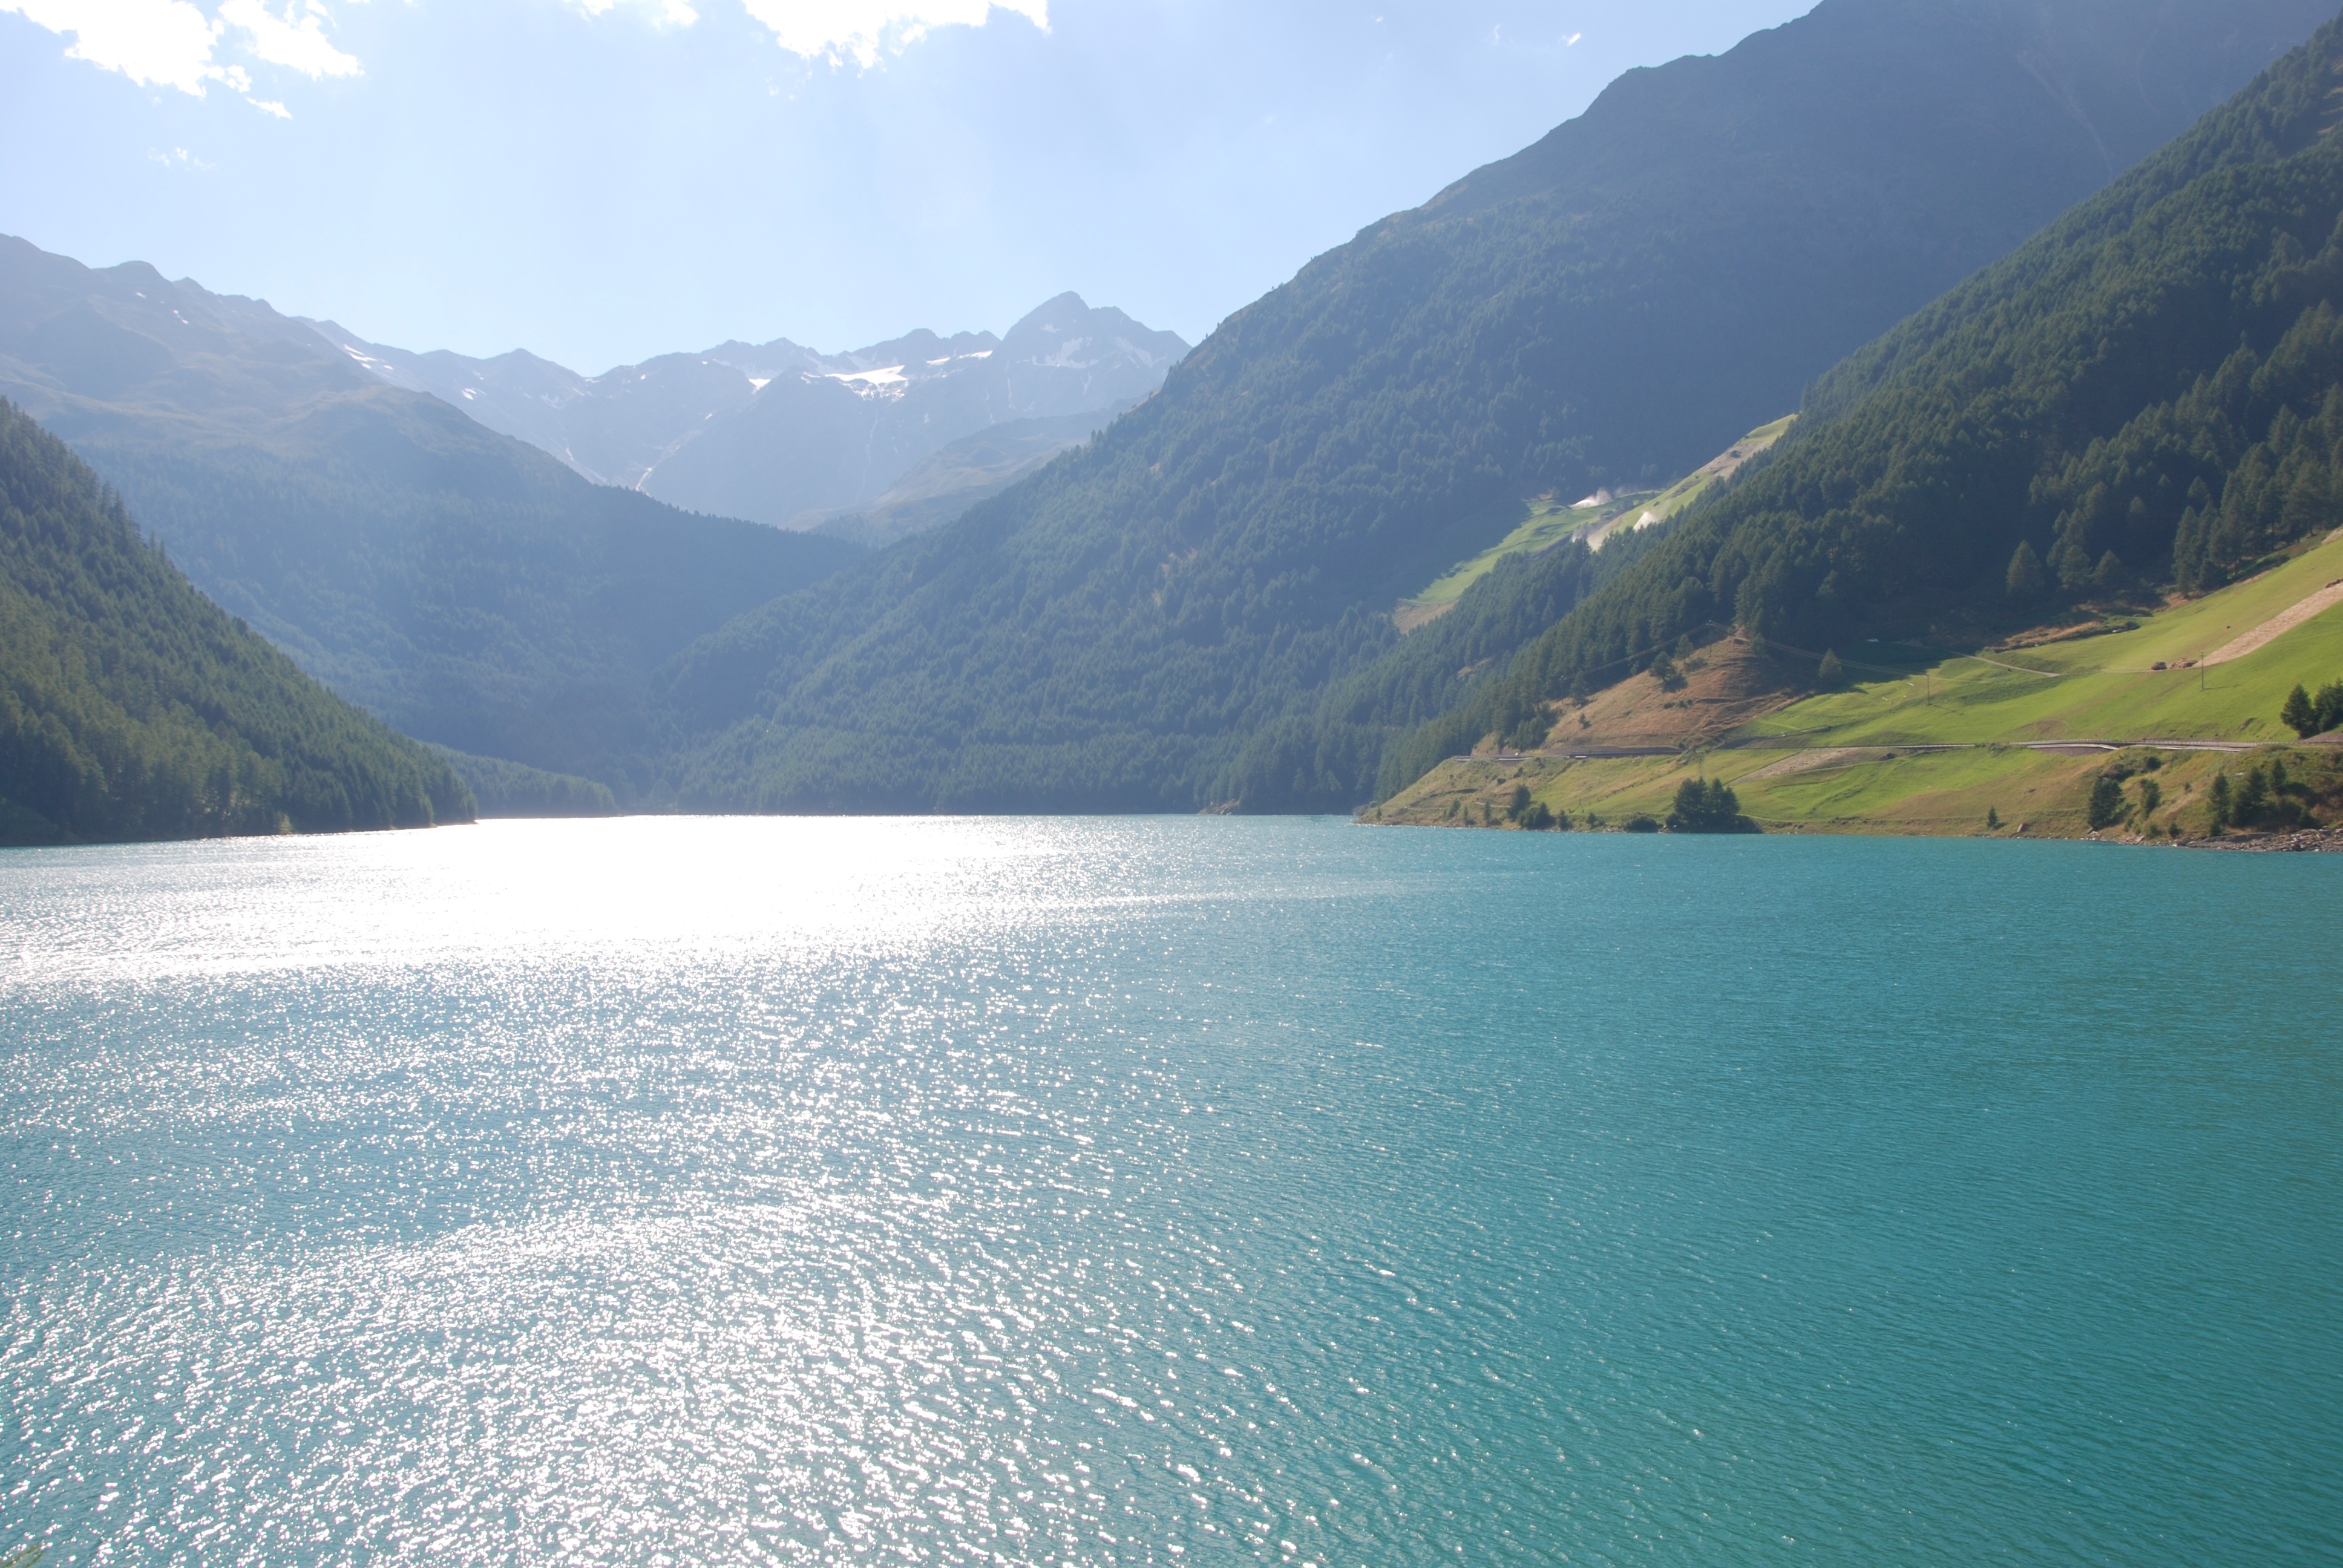
landscape, sea, nature, mountain, lake, mountain range, alpine, fjord, reservoir, loch, landform, geographical feature, glacial landform, vernagter lake